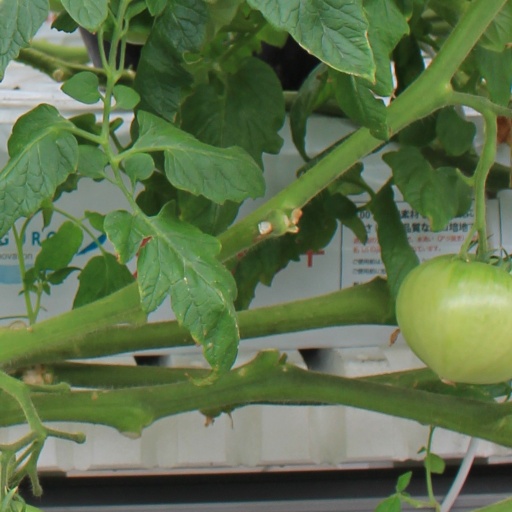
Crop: tomato